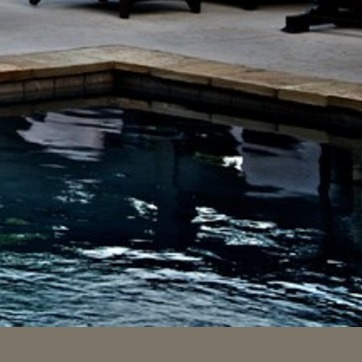
Material: water